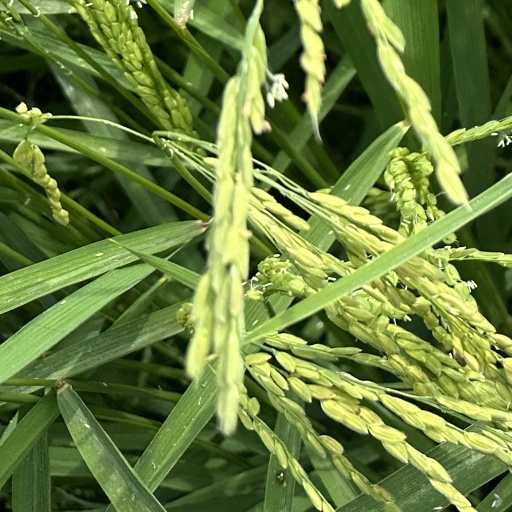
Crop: rice